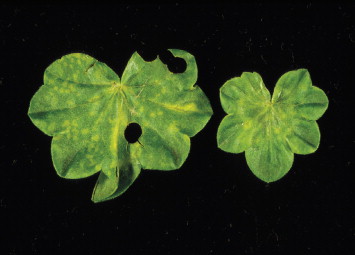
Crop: apple
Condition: mosaic_virus